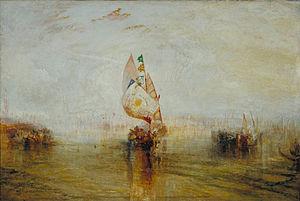
La culture du Royaume-Uni, pays de l'Europe de l'Ouest, désigne d’abord les pratiques culturelles observables de ses habitants. Le Royaume-Uni a un patrimoine culturel d'une richesse remarquable et d'une grande variété qui regroupe les cultures de ses nations constitutives : la culture de l'Angleterre, la culture de l'Écosse, la culture du Pays de Galles et la culture de l'Irlande du Nord. Poésie, littérature, théâtre, arts visuels, musique, cinéma, la qualité des chefs-d'œuvre accumulés au cours des siècles est reconnue aux quatre coins de la planète. L'expression artistique couvre aujourd'hui un éventail de disciplines encore plus vaste - de la satire politique à l'art contemporain - qui rendent bien compte de la créativité, de la liberté d'esprit et de la diversité culturelle du peuple britannique. Habitant des îles, les Britanniques ont été et demeurent un grand peuple de marins ; leur maîtrise des mers, forgée au cours des siècles, leur a permis de constituer le plus grand empire européen jamais créé.